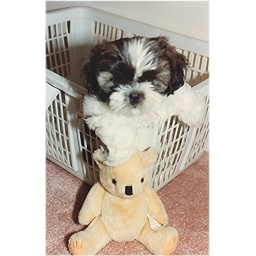
Kim in basket with teddy bear